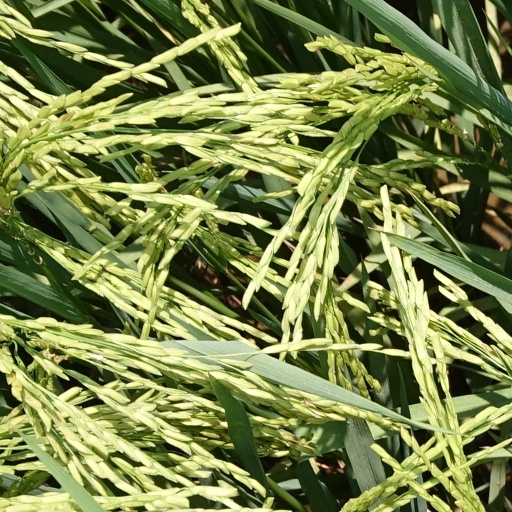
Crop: rice